William M. Hoge

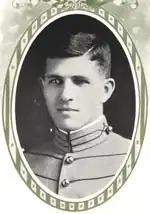
At West Point in 1916

William M. Hoge was born on the campus of Kemper Military School in Boonville, Missouri, where his father William McGuffey Hoge served as principal. In 1905, the family moved to Lexington, Missouri, where his father bought an ownership interest and served as principal and superintendent at Wentworth Military Academy. After graduating from Wentworth in 1911 and taking a postgrad year in New York, he received an appointment to the United States Military Academy (USMA) at West Point, New York. He graduated in June 1916, then was commissioned into the Engineer Branch of the United States Army. His fellow graduates were men such as Horace L. McBride, Stanley Eric Reinhart, Fay B. Prickett, Calvin DeWitt Jr., Dwight Johns, Wilhelm D. Styer and Robert Neyland. Hoge commanded a company of the 7th Engineer Regiment, 5th Division, at Fort Leavenworth, Kansas, from 1917 to 1918, during World War I.